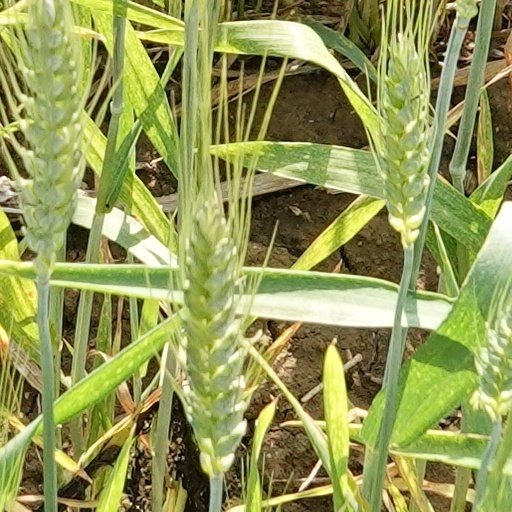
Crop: wheat